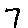
Label: 7